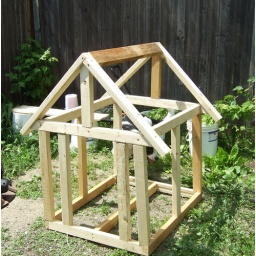
Nate is practicing his building skills by making Kodha a dog house. He is almost done here with framing it.